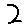
Label: 2